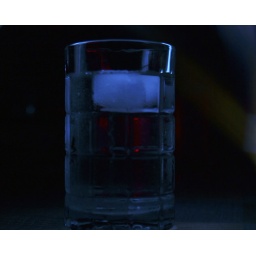
Glass of ice water illuminated by a Samsung cell phone